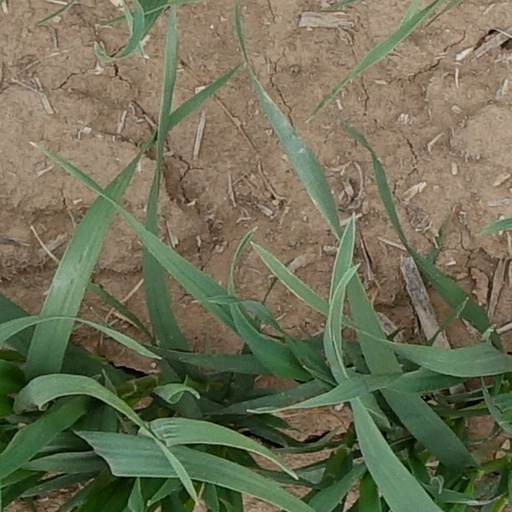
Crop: wheat